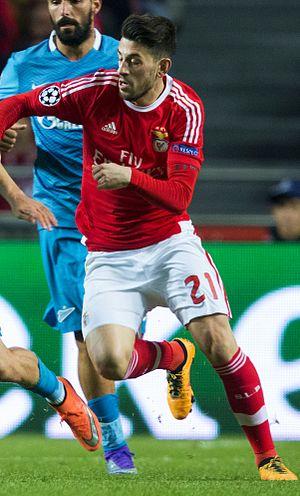
Luís Miguel Afonso Fernandes, plus communément appelé Pizzi, né le 6 octobre 1989 à Bragança, est un footballeur international portugais évoluant au poste de milieu droit ou de milieu offensif central au Benfica.